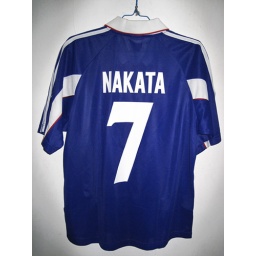
Rare home shirt as worn when the side won the 2000 Asian Cup in Lebanon